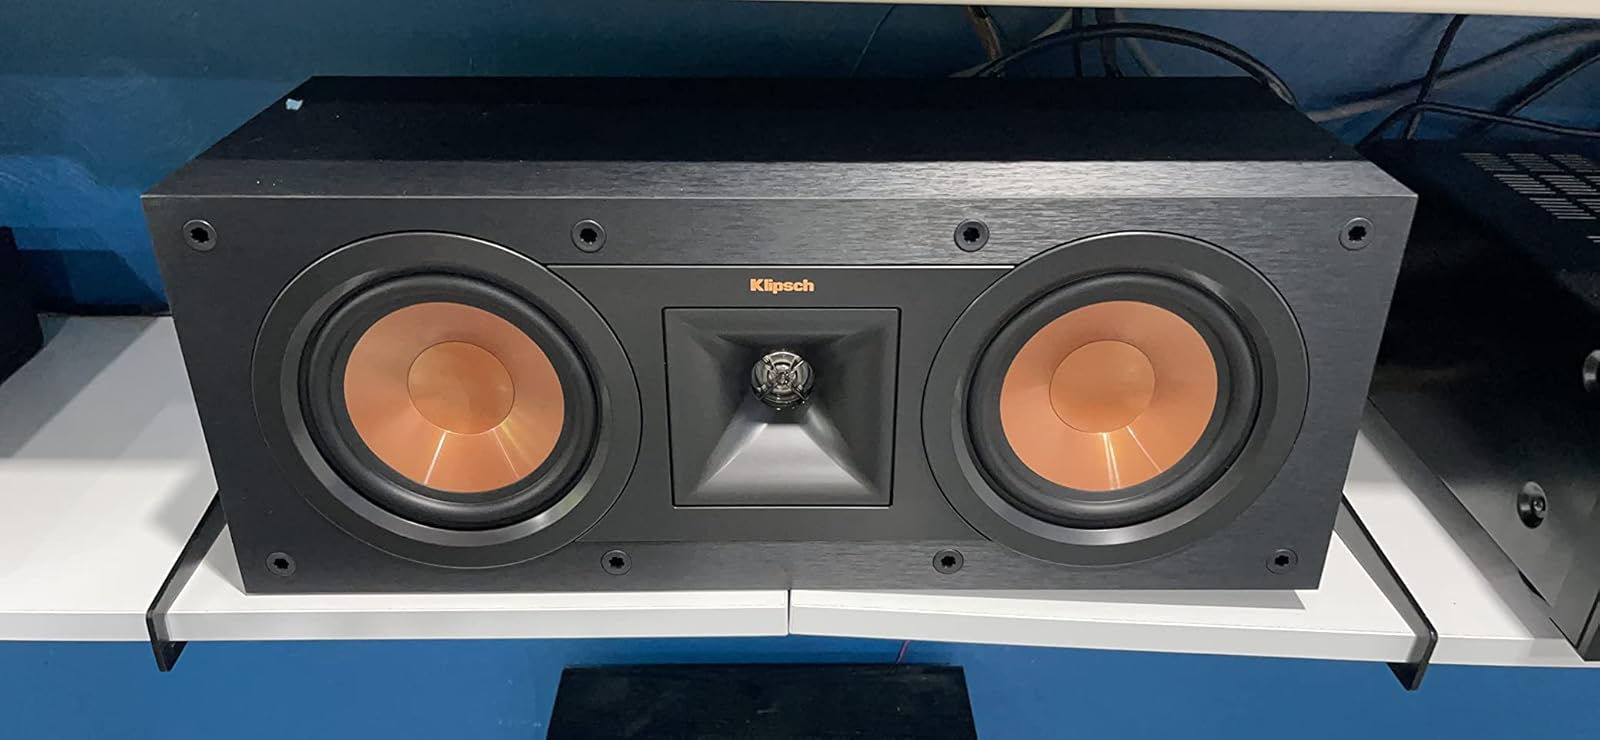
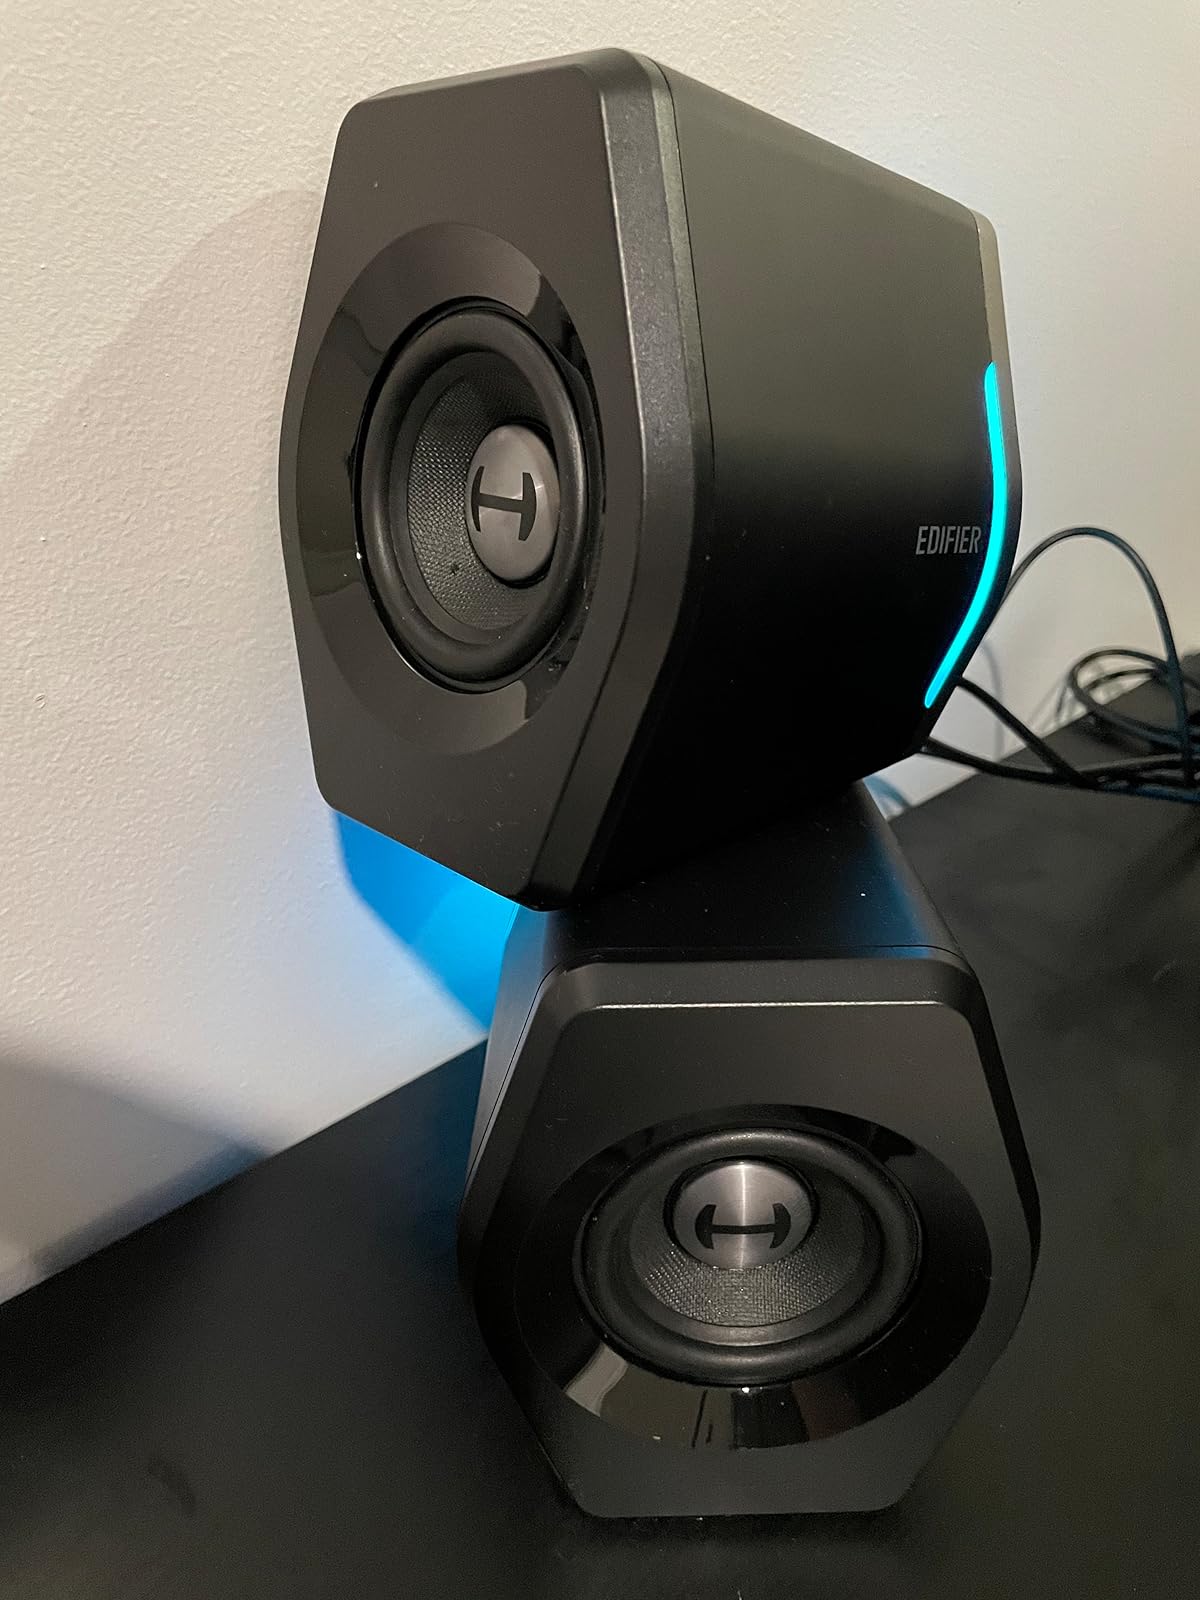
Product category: speaker
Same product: no